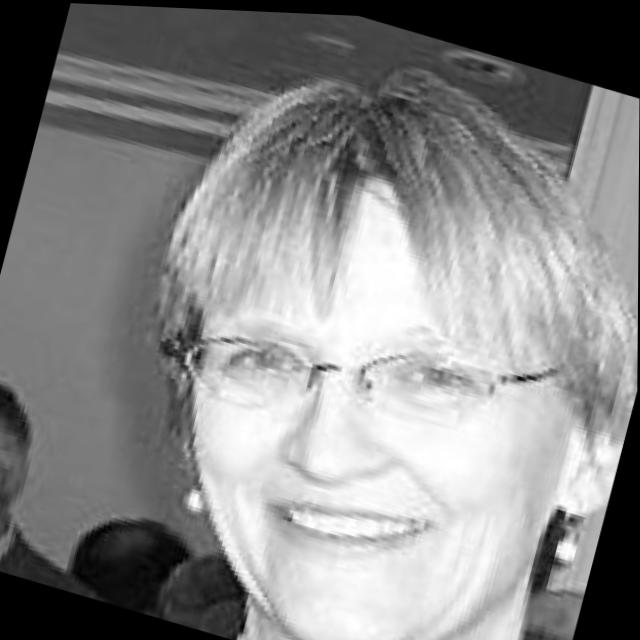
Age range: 45-64